Describe the emotion expressed in this image:  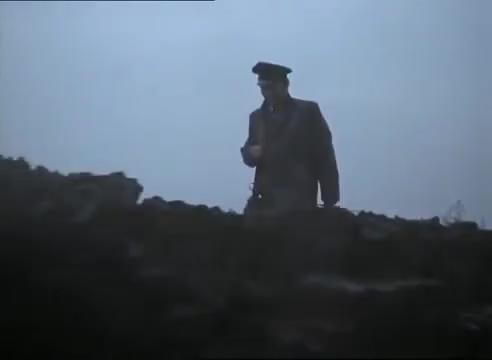
This person displays Suffering, valence and arousal with low intensity.